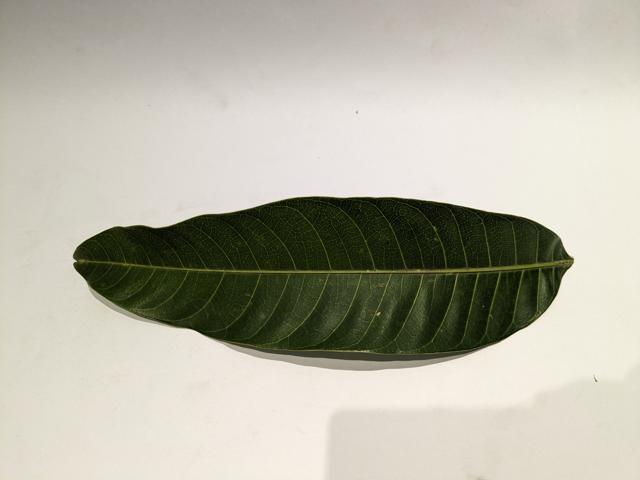
Mango leaf variety: Haribhanga